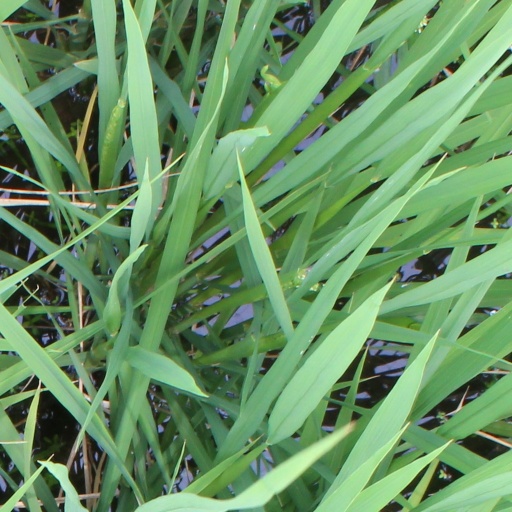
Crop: rice